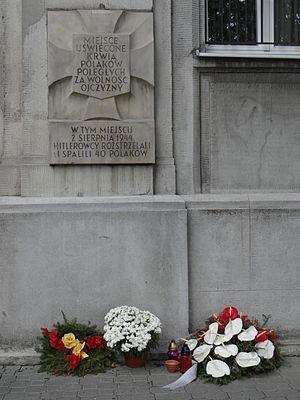
Le massacre dans le monastère des jésuites, rue Rakowiecka à Varsovie est un meurtre de masse dont plusieurs dizaines de Polonais ont été victimes dans le monastère des jésuites à Mokotów, commis par les Allemands lors du deuxième jour de l’insurrection de Varsovie. Le 2 août 1944, dans le bâtiment appelé « Dom Pisarzy », 61 Ulica Rakowiecka, les officiers SS assassinent près de 40 personnes – dont 8 prêtres, 8 frères de la Compagnie de Jésus et plus de 20 personnes laïques.